Samson Abioye

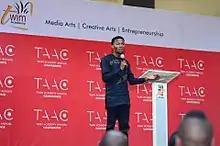

Samson Abioye (25 March 1991 – 28 July 2017) was a Nigerian computer programmer and internet entrepreneur. In 2013, he co-founded "pass.ng", a self-testing online platform which helps students practice for national examinations, while studying at Ladoke Akintola University as an undergraduate. Until his death, he operated as pass.ng's CEO.